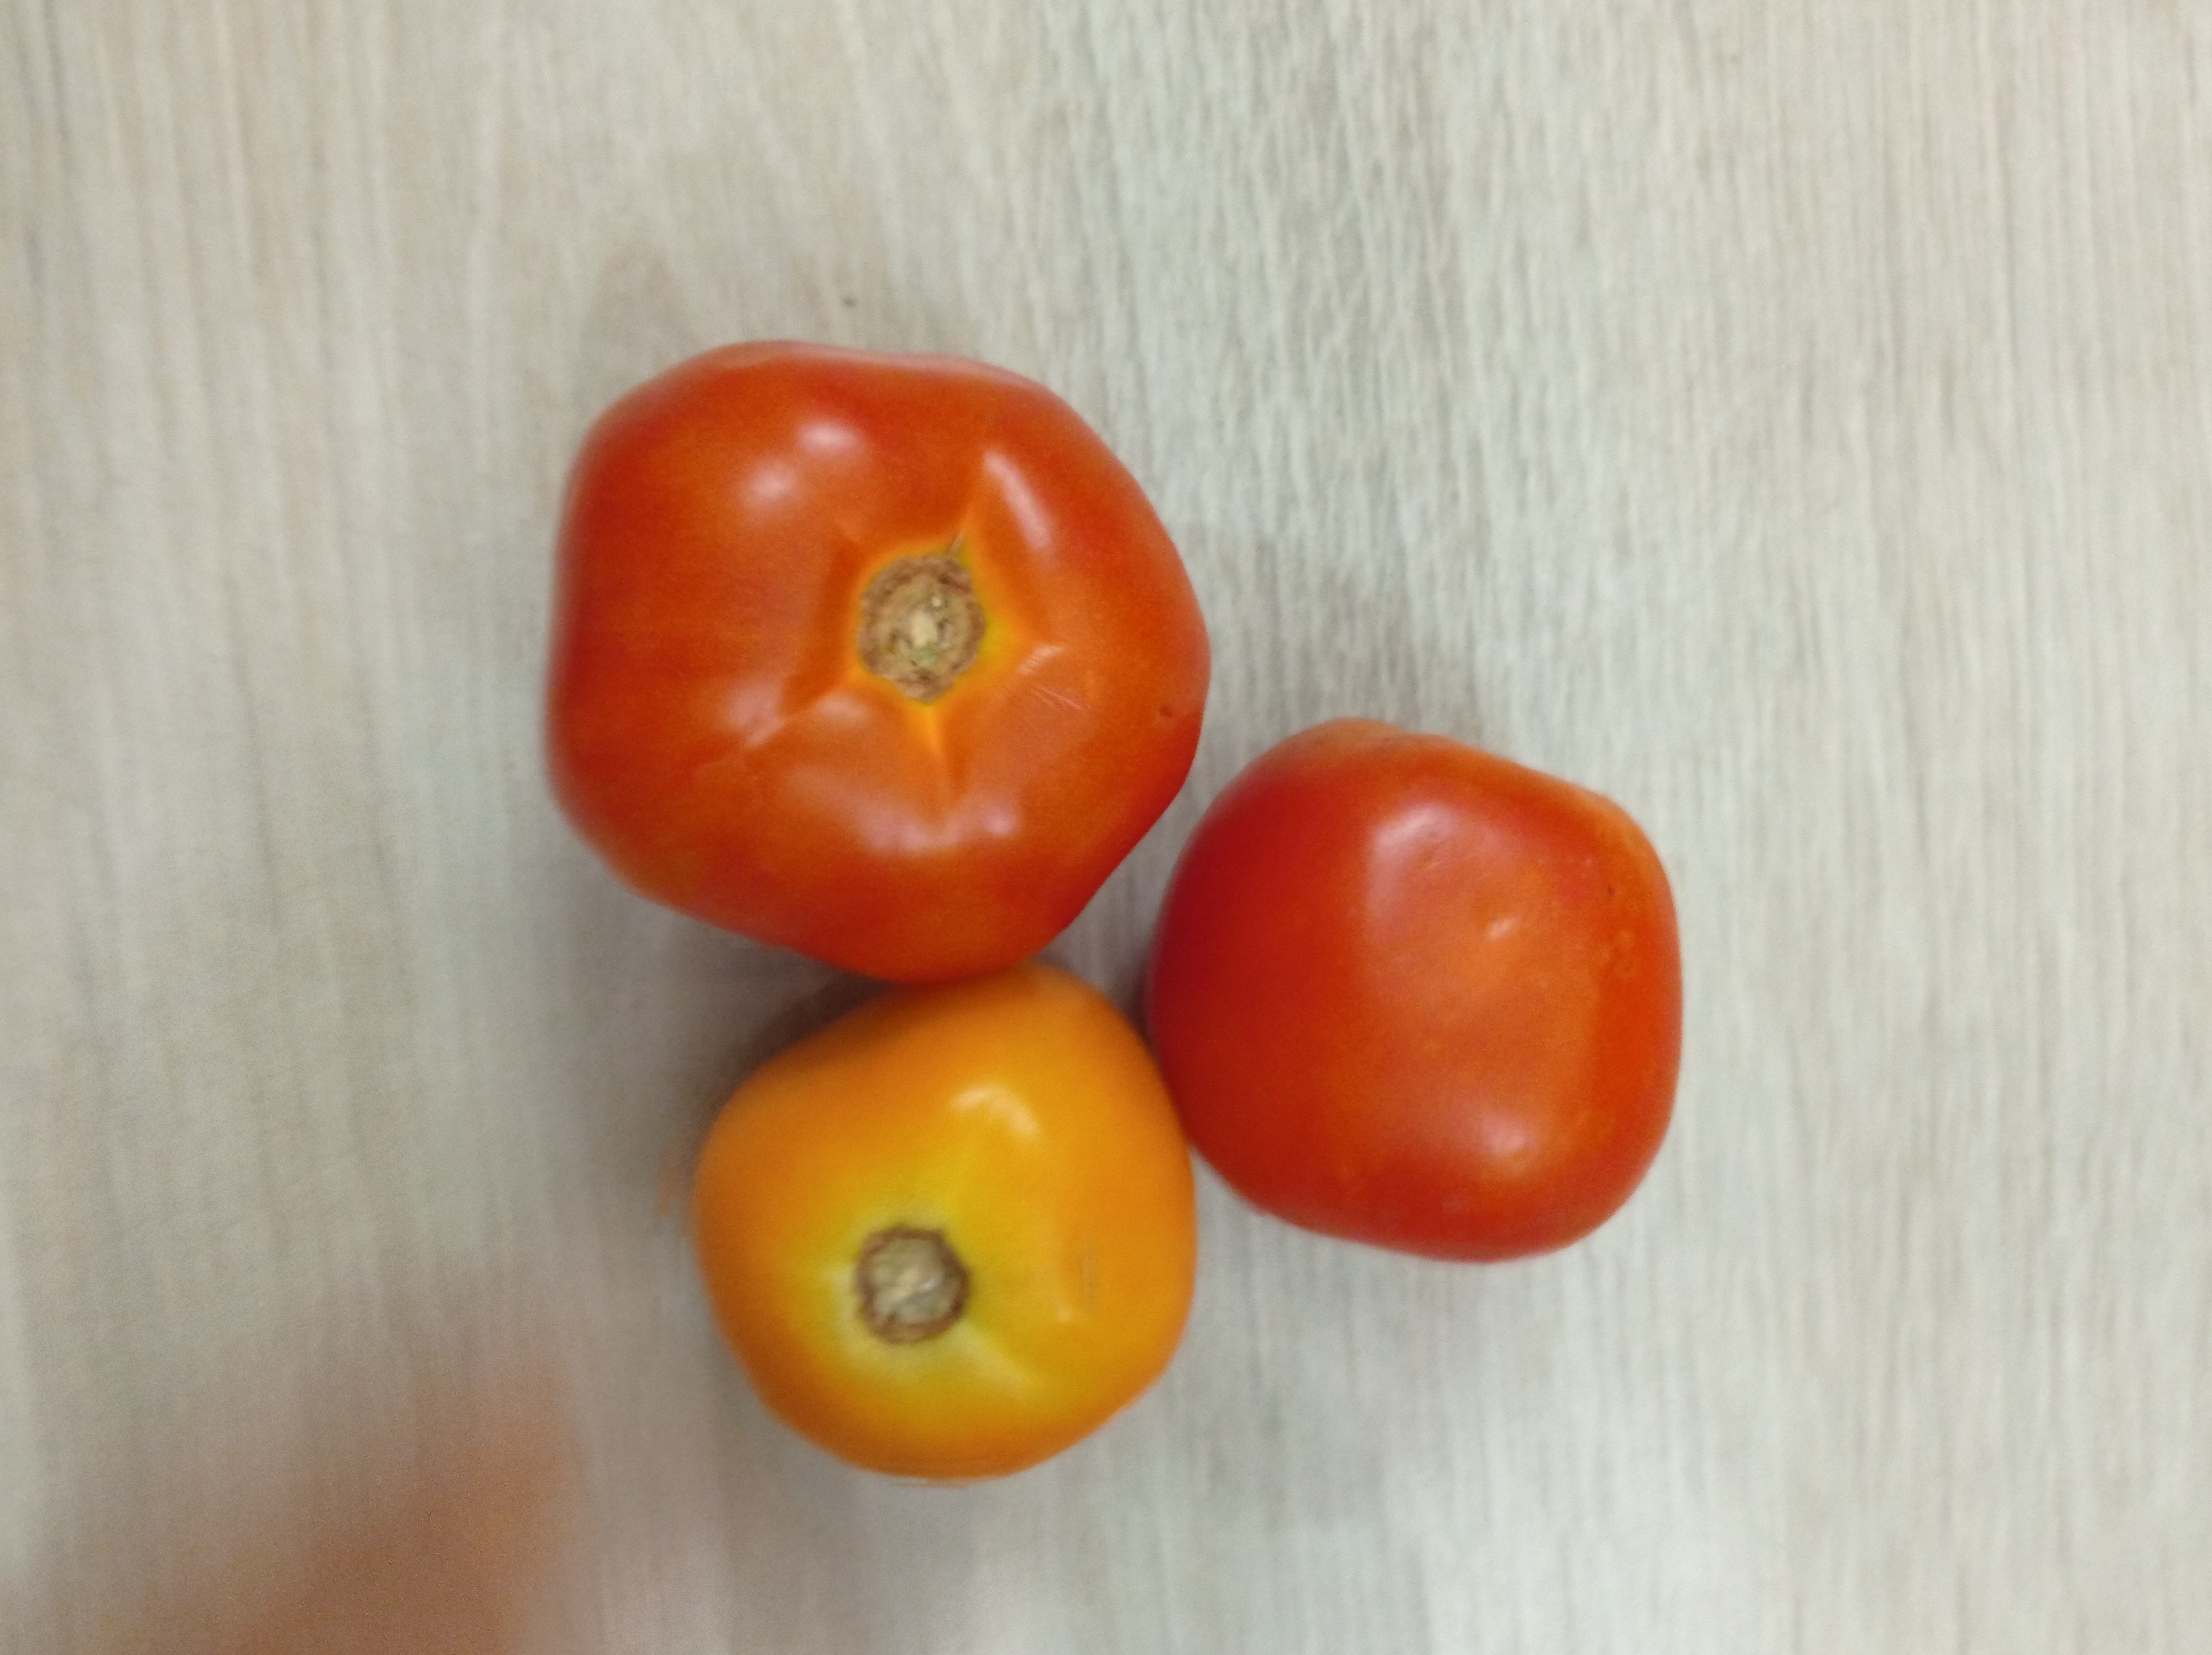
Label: Fresh